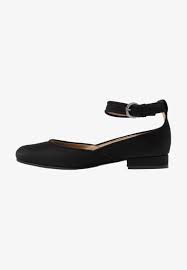
Label: Ballet Flat